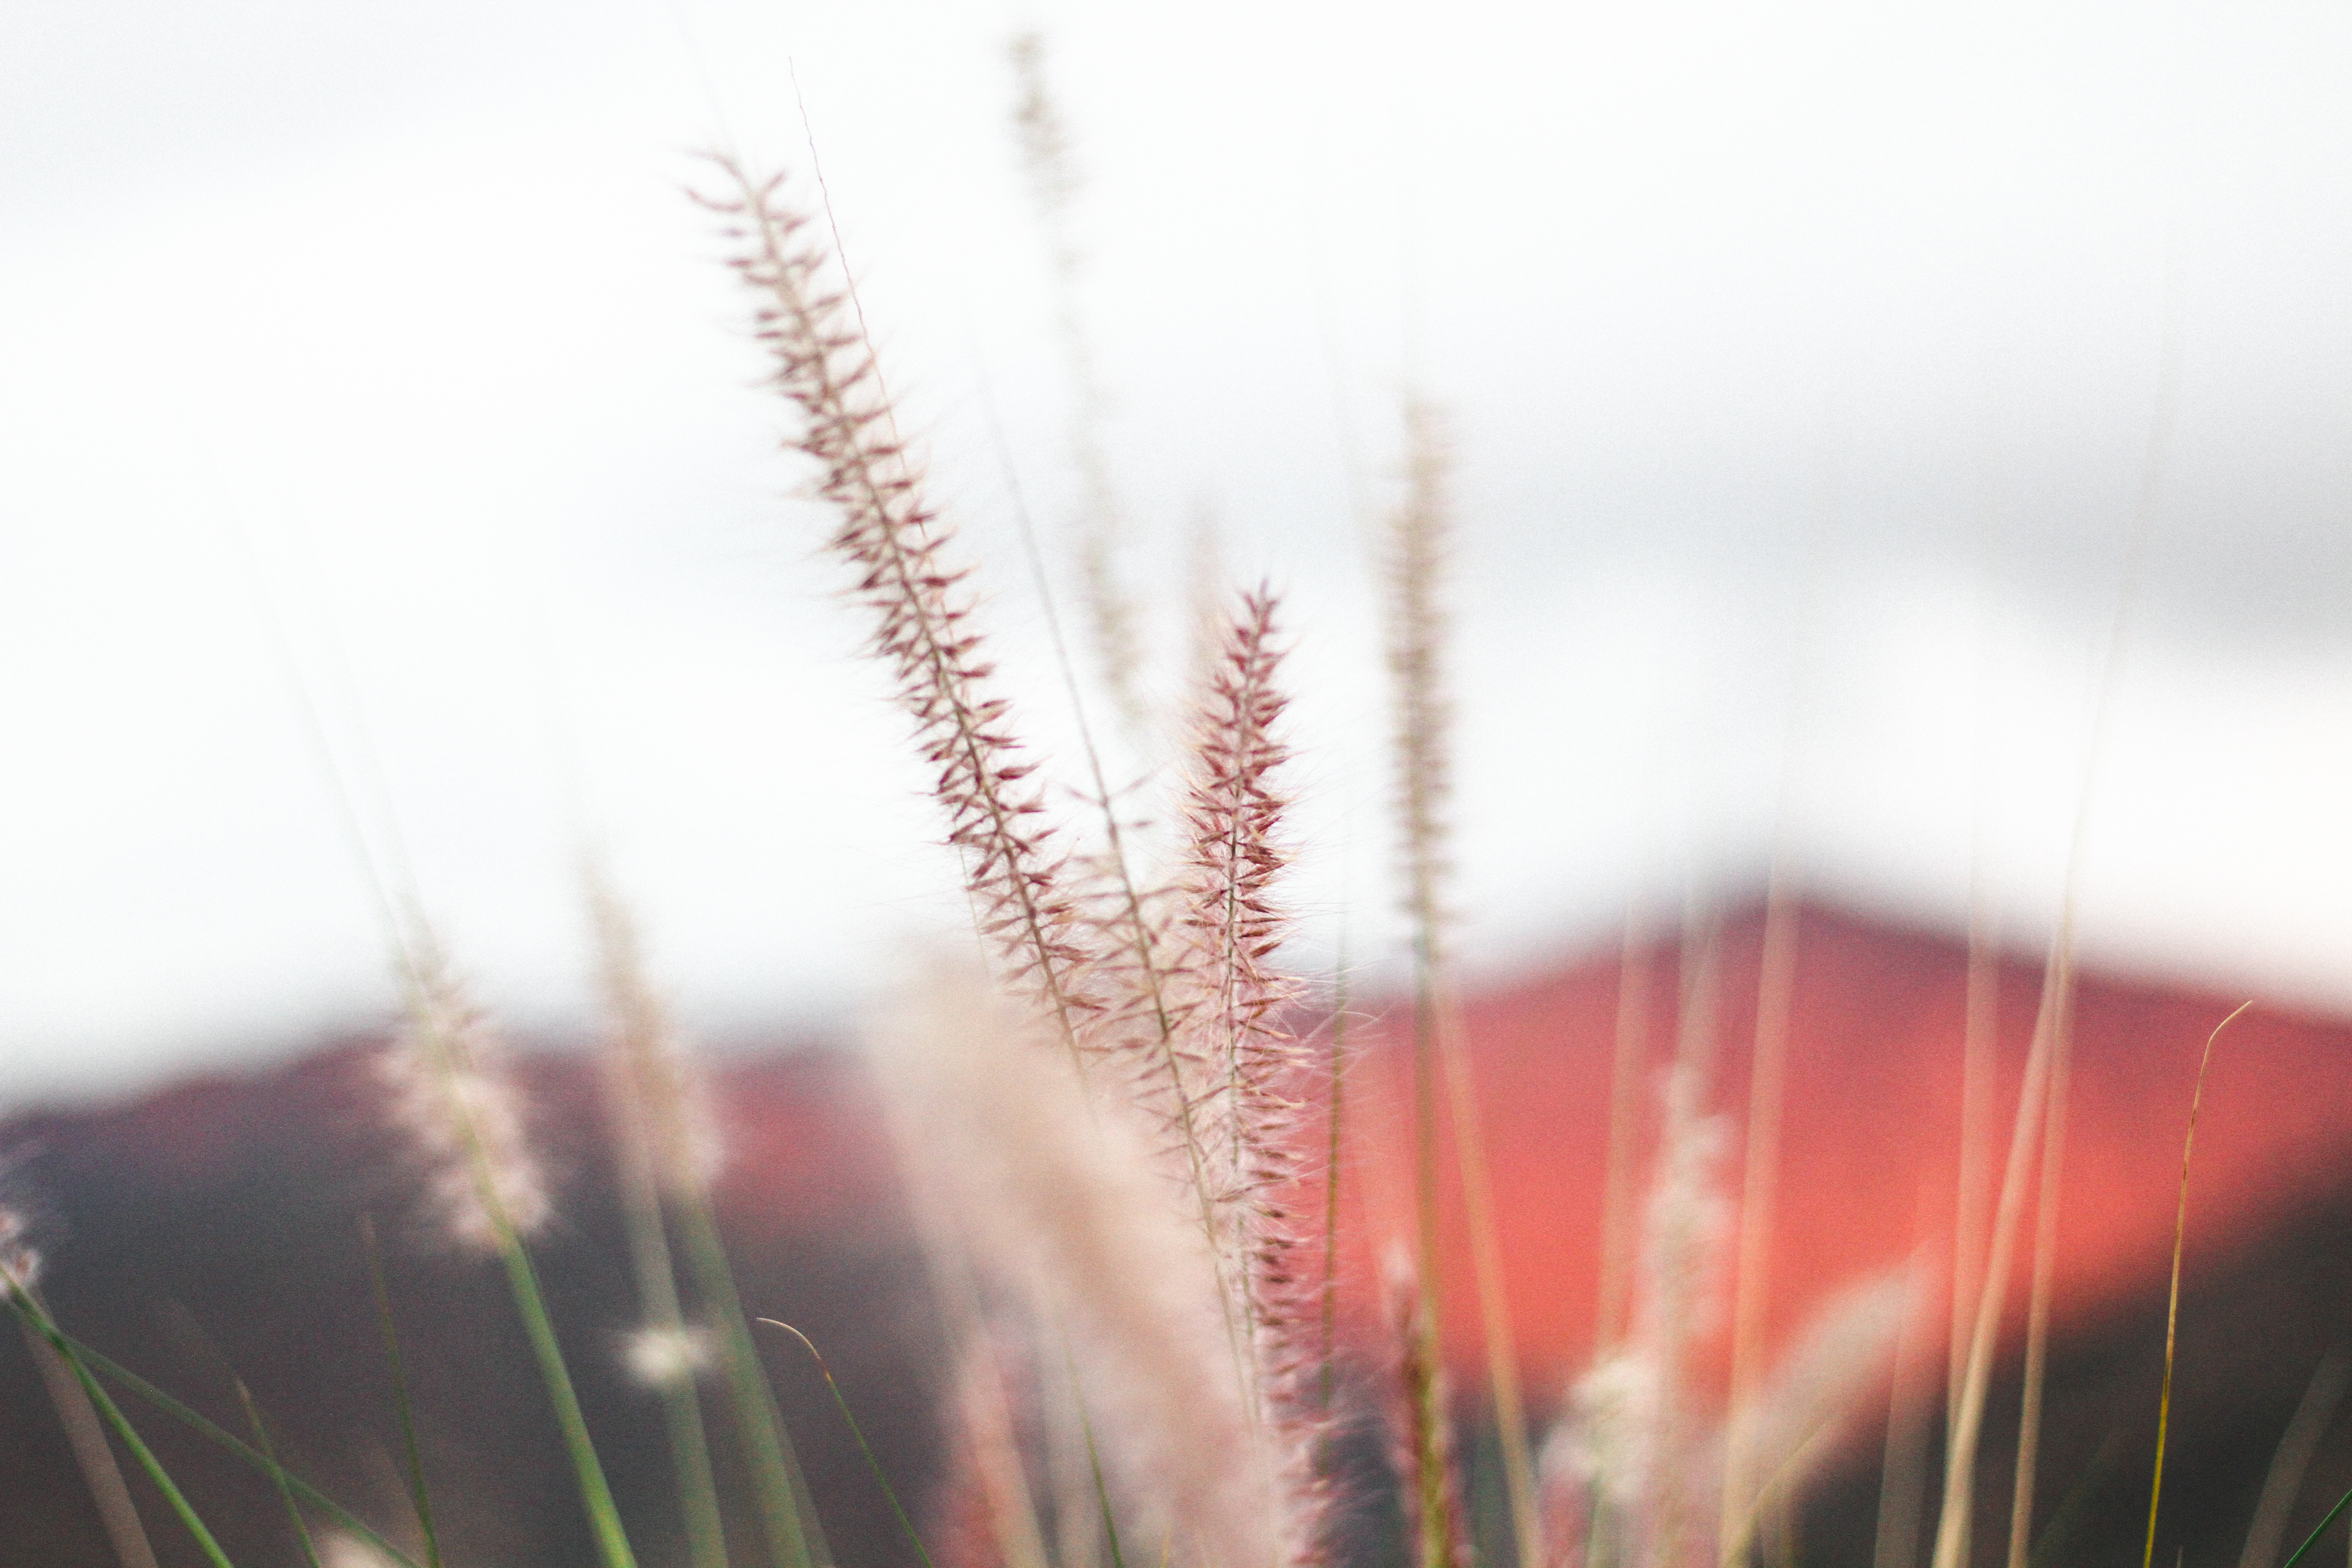
grass, branch, plant, field, sunlight, leaf, flower, red, close up, macro photography, flowering plant, grass family, plant stem, land plant